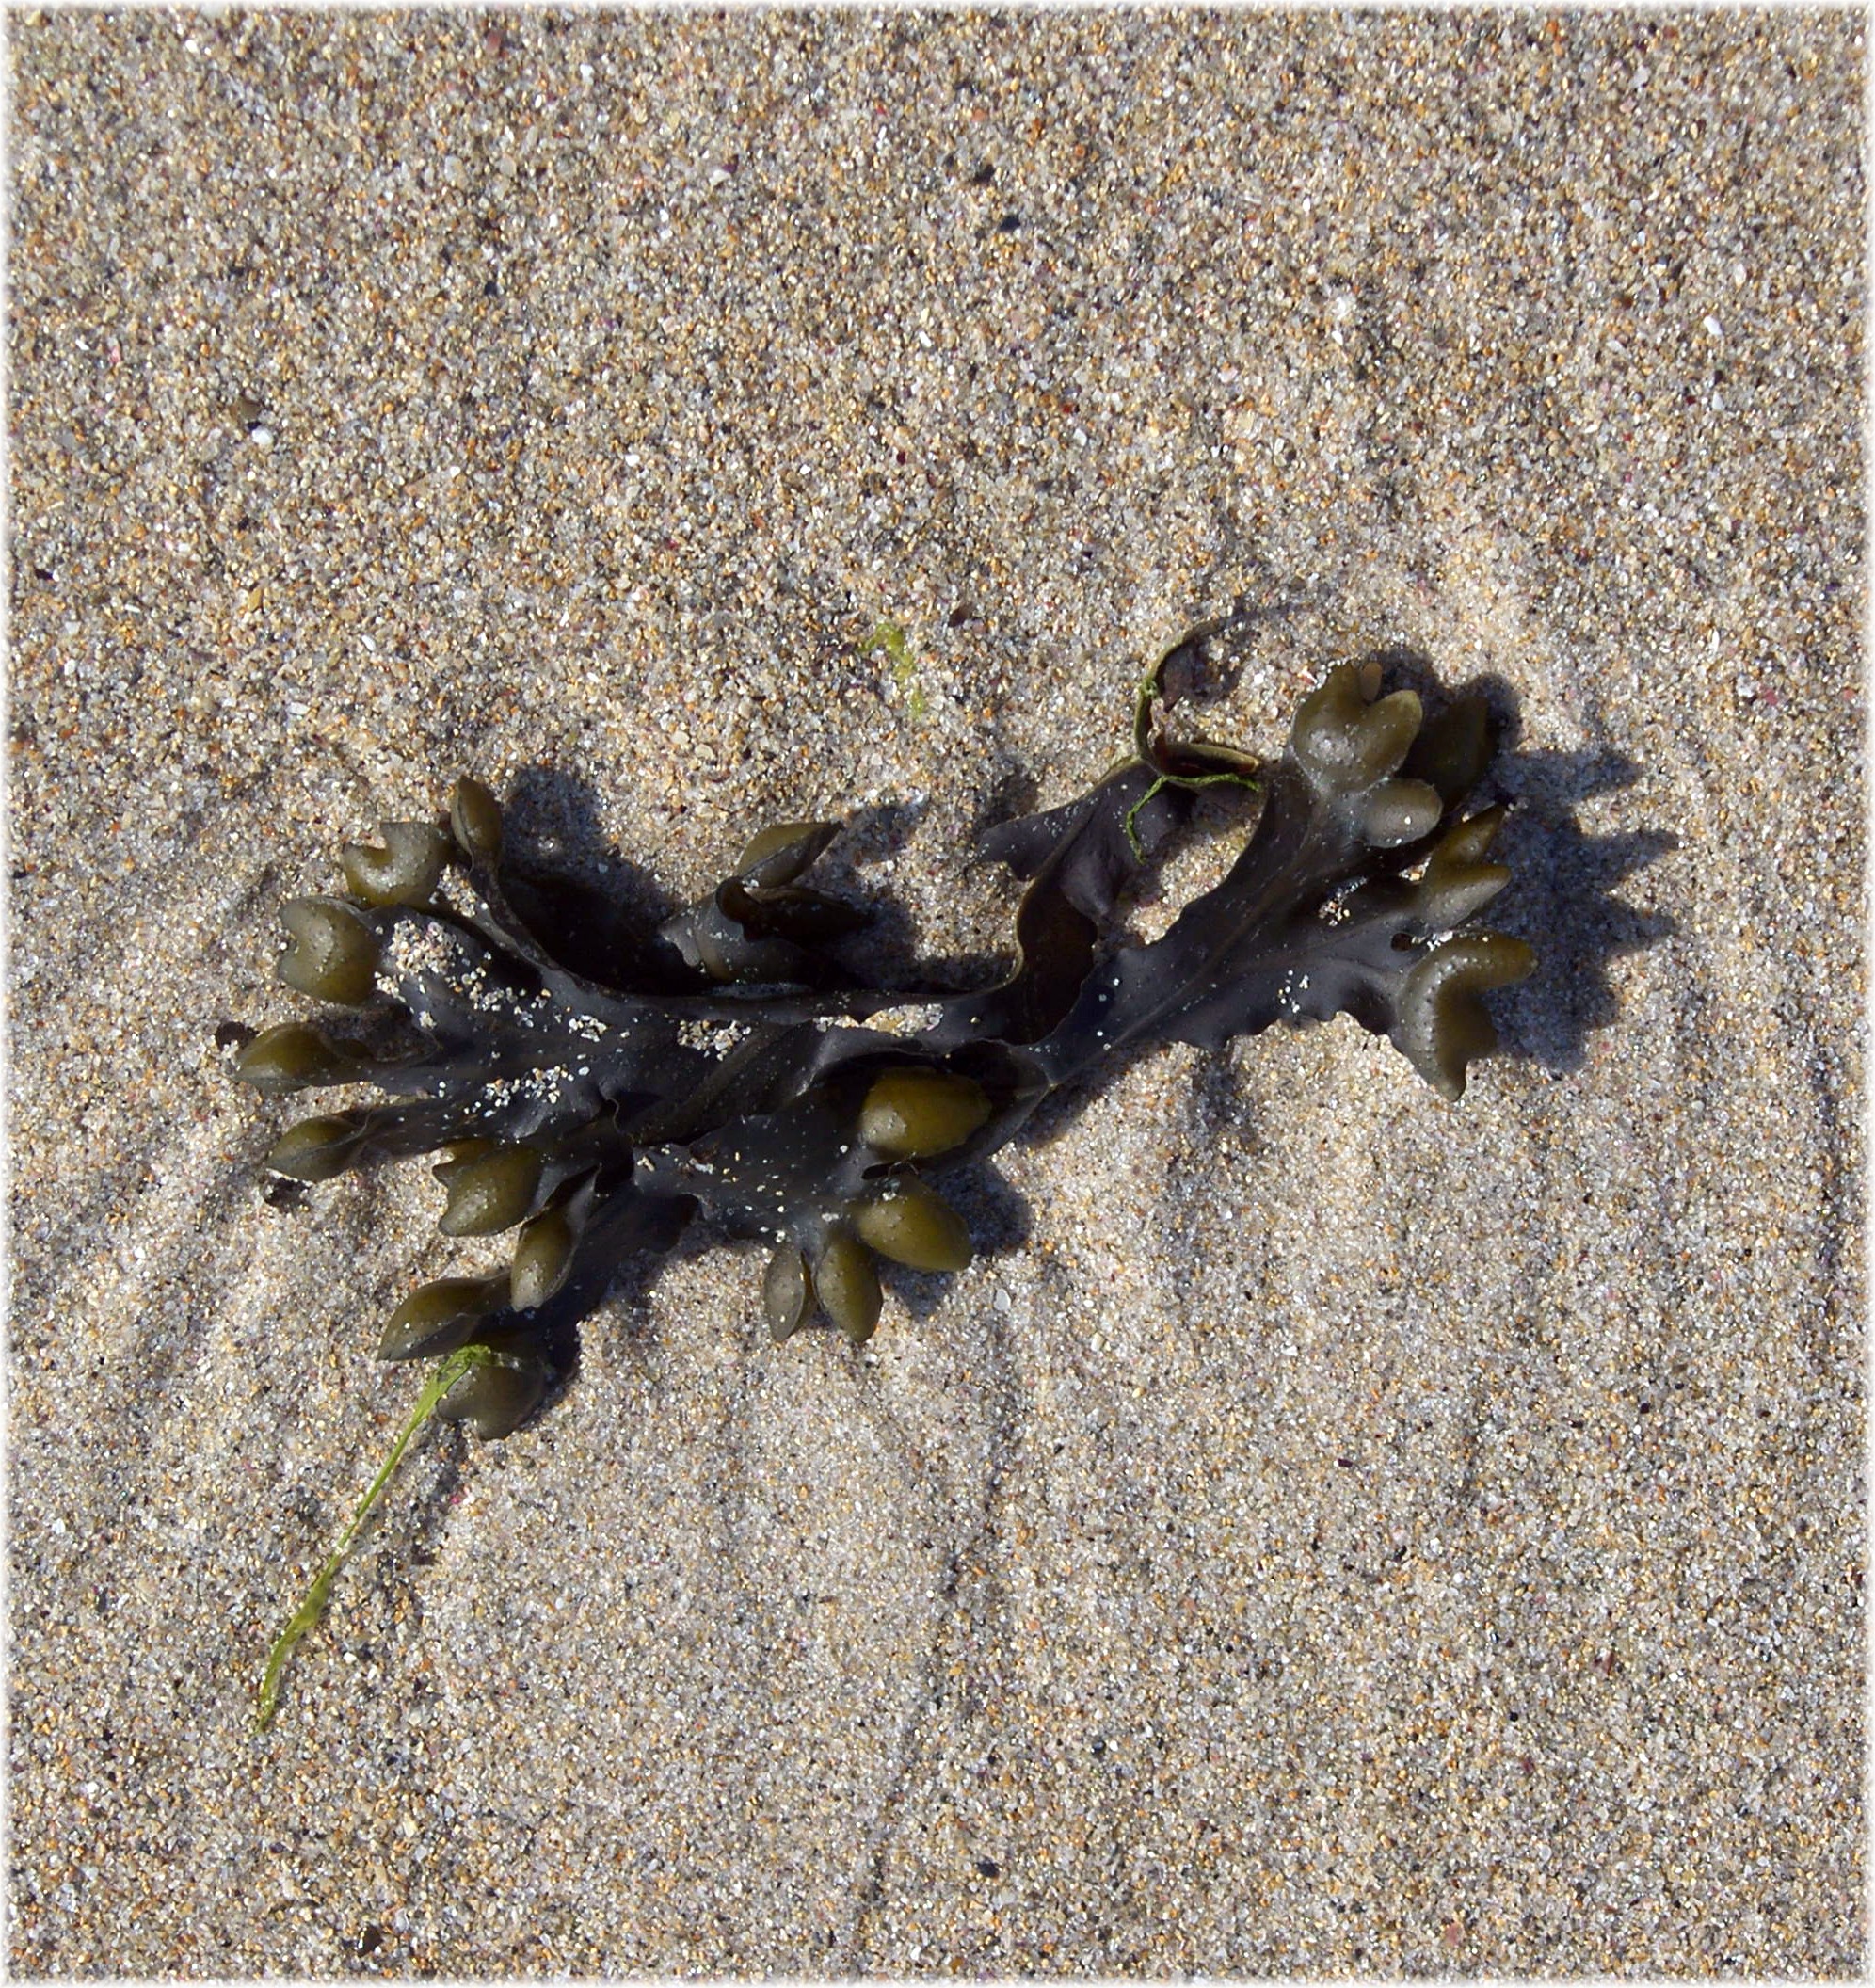
food, seafood, fauna, invertebrate, tarantula